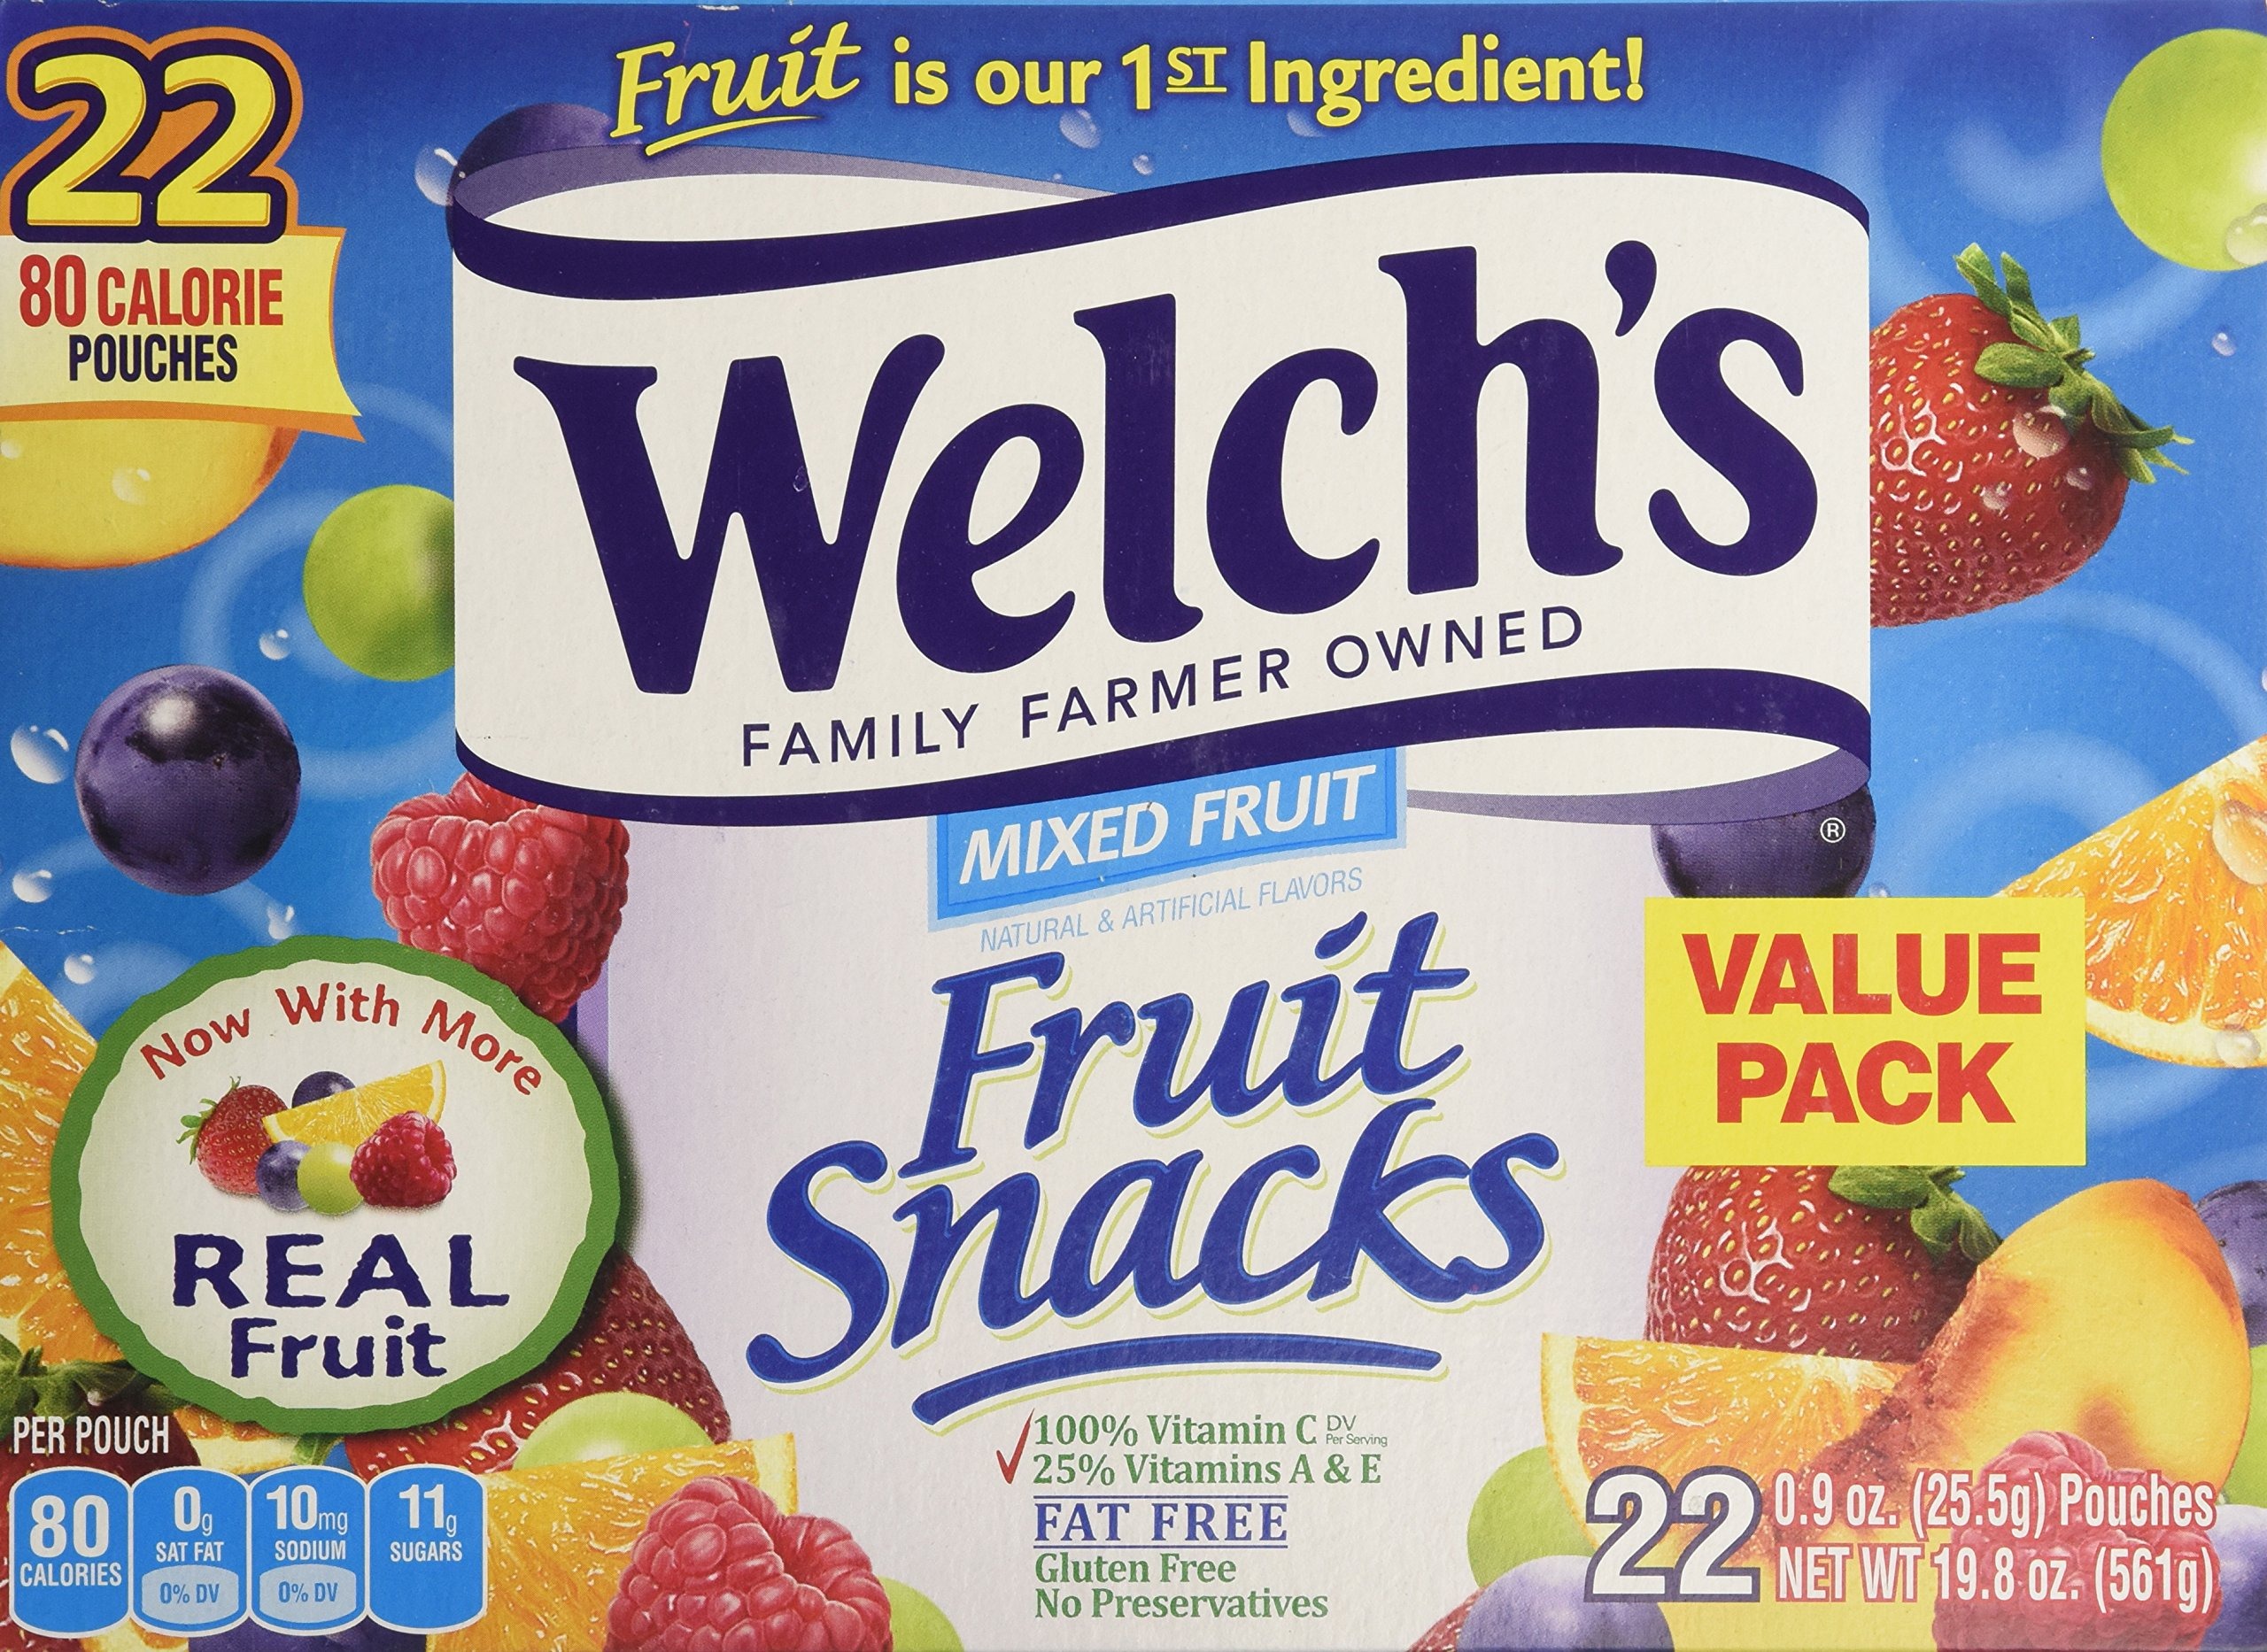
Item Name: Welch's Fruit Snacks, Mixed Fruit, 19.8 Oz
Bullet Point 1: 100% DV Vitamin C
Bullet Point 2: Item Package Dimension: 6.502cm L x 16.891cm W x 23.596cm H
Bullet Point 3: Item Package Weight: 0.662 kg
Bullet Point 4: Ingredients: 'FRUIT PUREE (GRAPE, PEACH, ORANGE, STRAWBERRY, AND RASPBERRY), CORN SYRUP, SUGAR, MODIFIED CORN STARCH, GELATIN, CONCORD GRAPE JUICE FROM CONCENTRATE, CITRIC ACID, LACTIC ACID, NATURAL AND ARTIFICIAL FLAVORS, ASCORBIC ACID (VITAMIN C), ALPHA TOCOPHEROL ACETATE (VITAMIN E), VITAMIN A PALMITATE, SODIUM CITRATE, COCONUT OIL, CARNAUBA WAX, ANNATTO (COLOR), TURMERIC (COLOR), RED 40, AND BLUE 1.'
Value: 19.8
Unit: Ounce

Price: 9.725